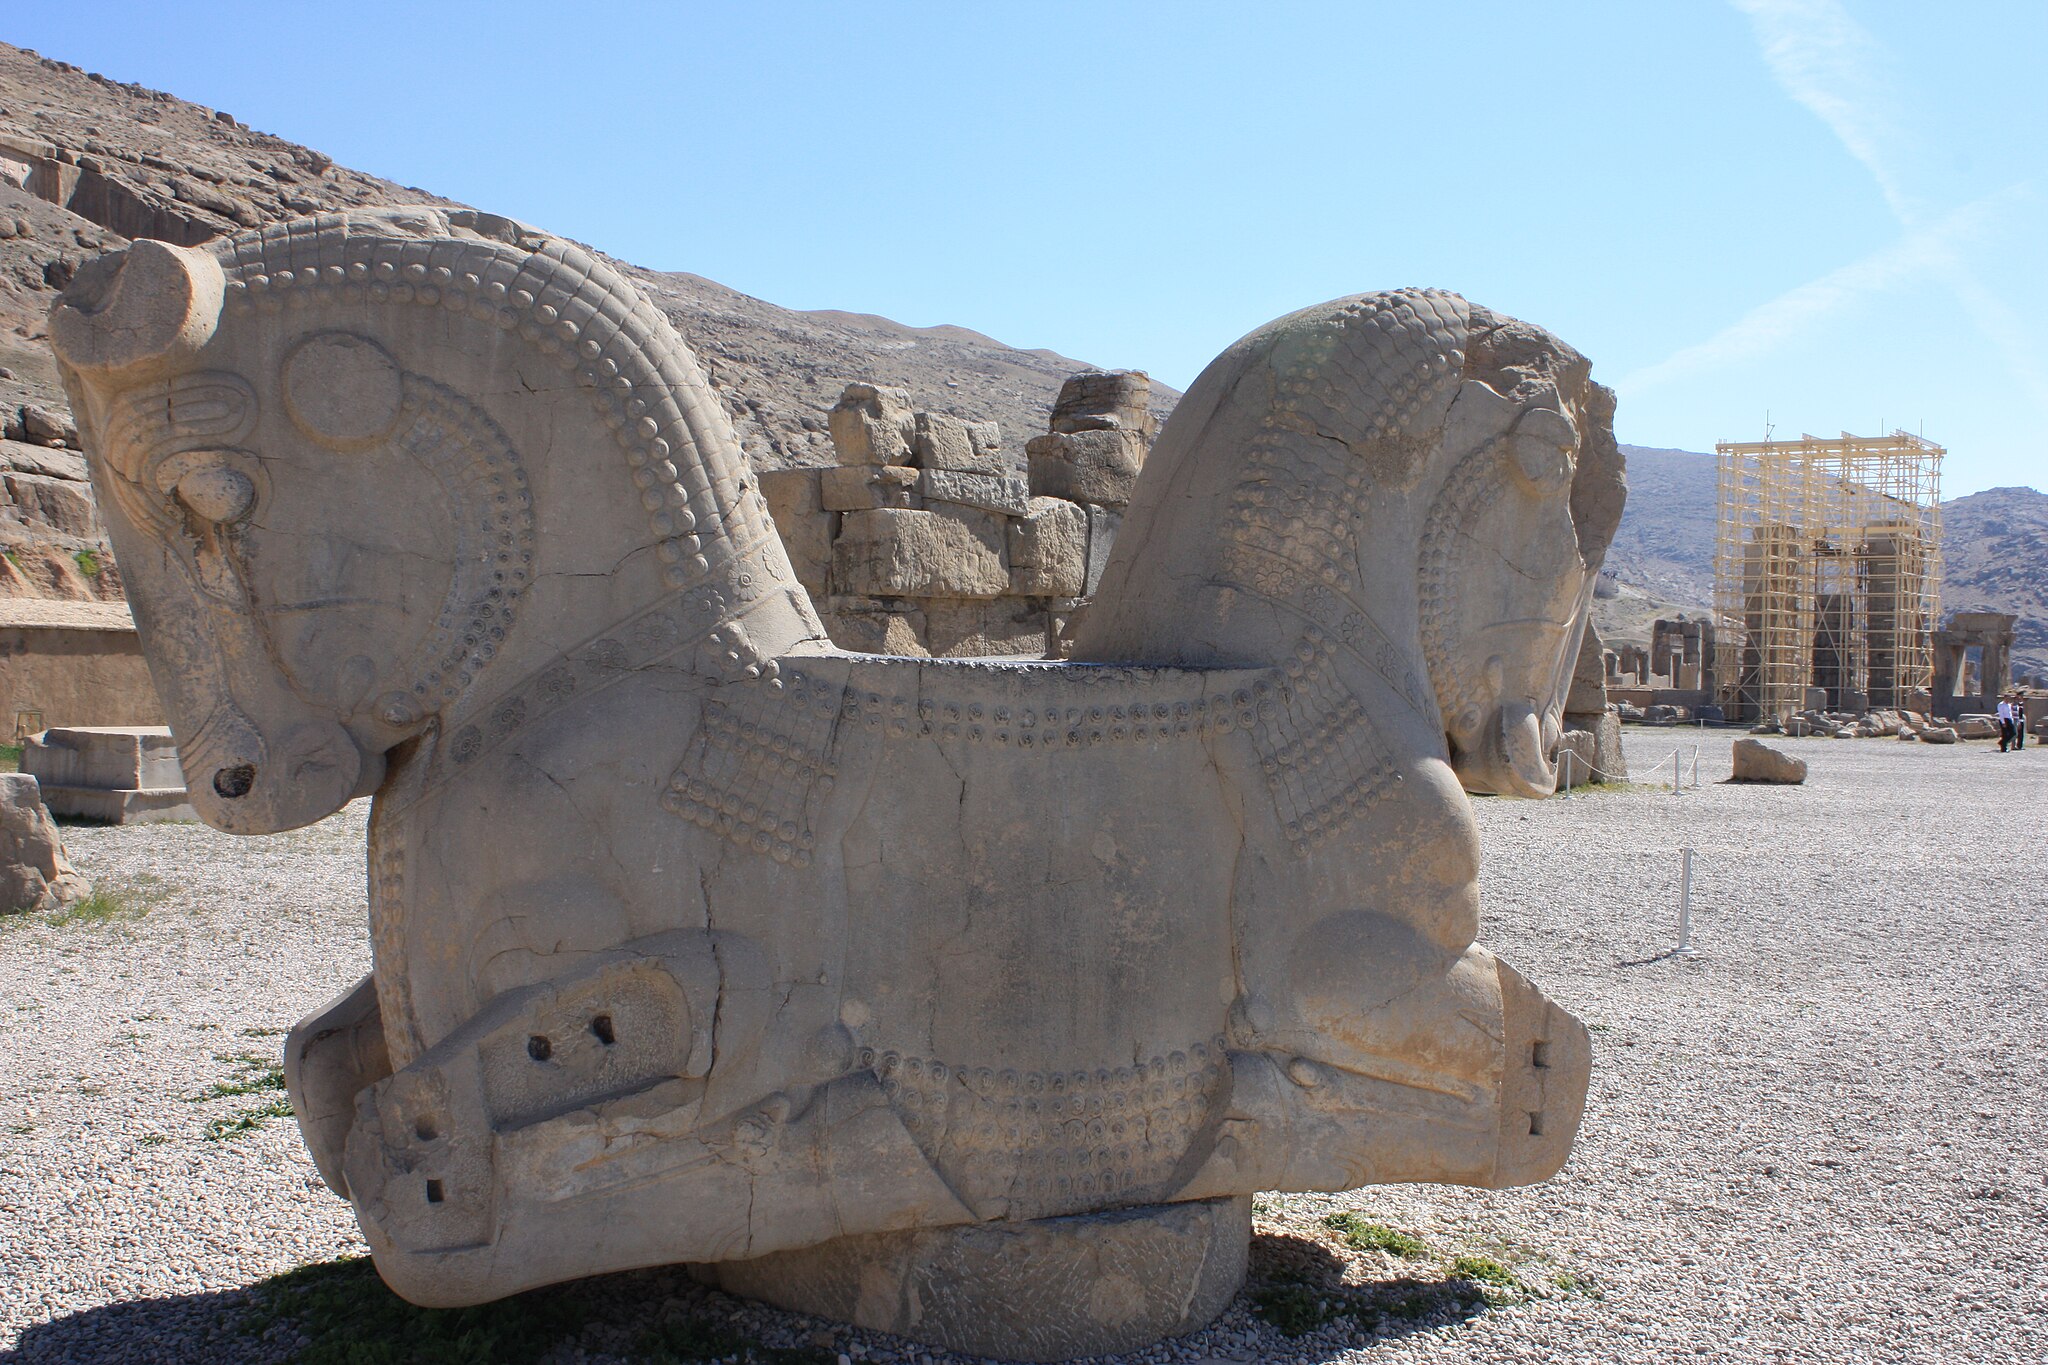
Title: Takhtejamshid39
Description: Persepolis in Shiraz
Date: 2009-03-13
Categories: GFDL, Taken with Canon EOS 450D, License migration redundant, Self-published work, Bull capitals in Persepolis, 2009 in Persepolis